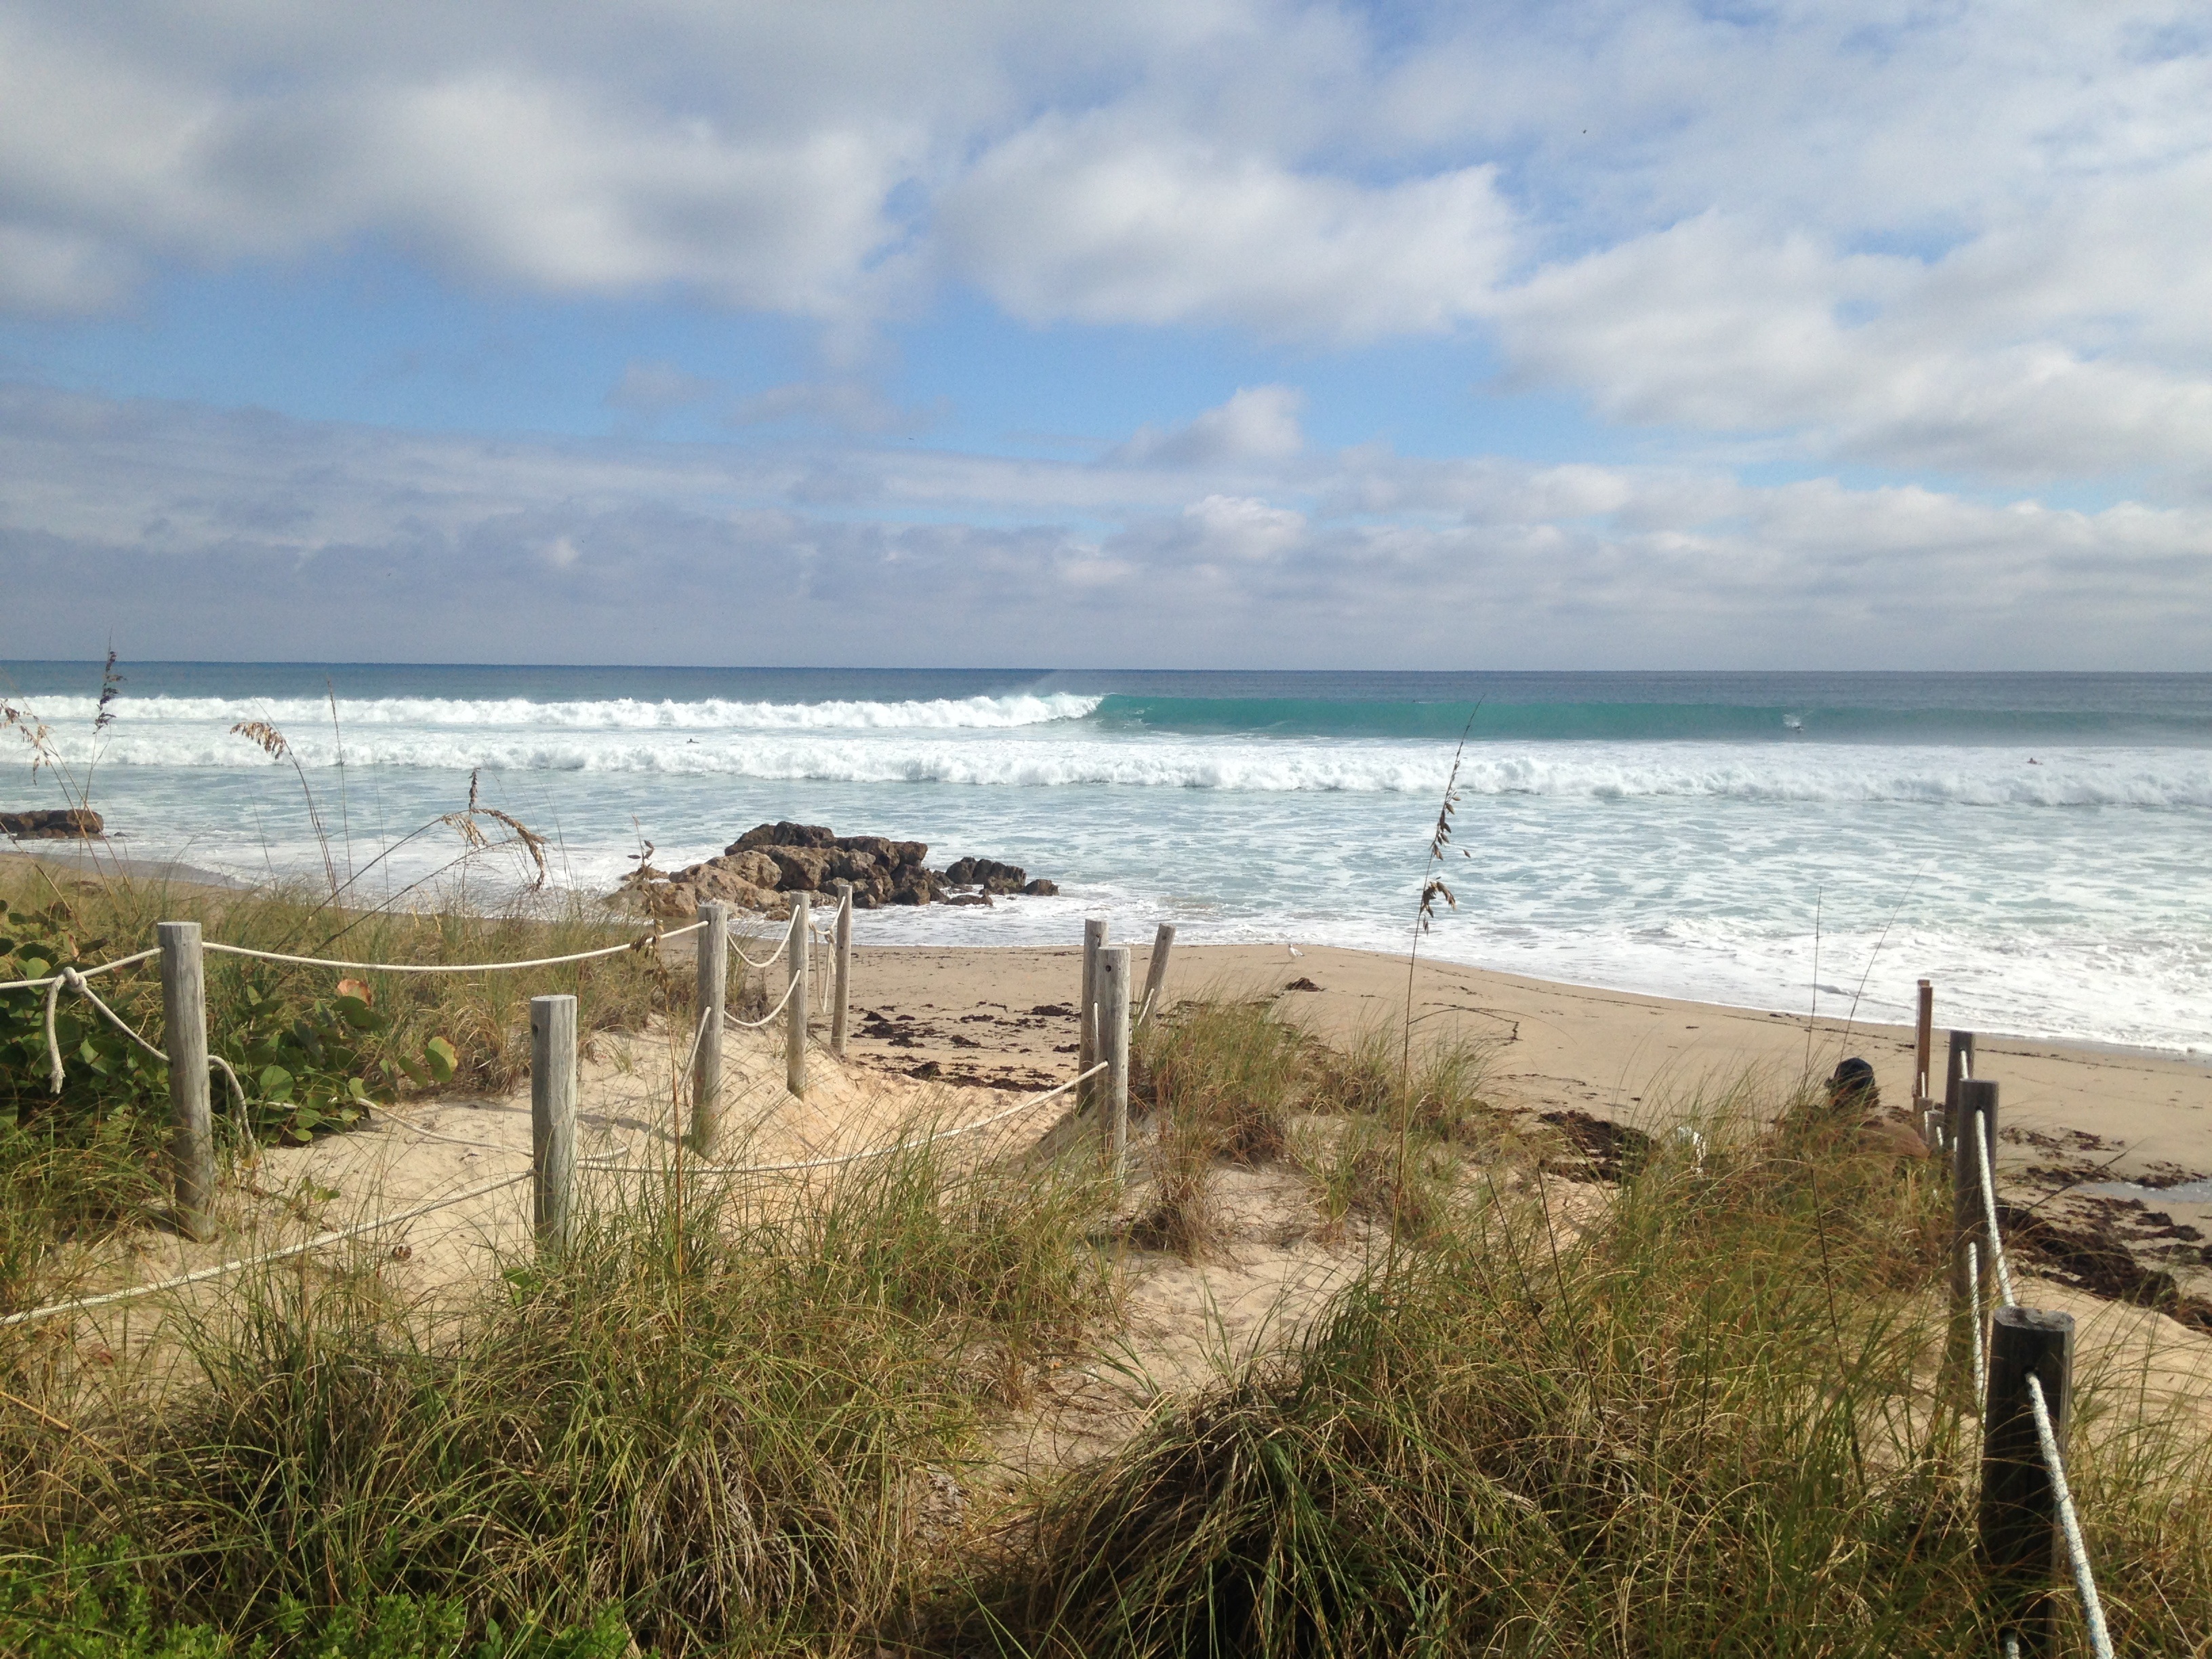
beach, landscape, sea, coast, water, sand, ocean, horizon, shore, wave, vacation, cliff, surf, cove, tropical, bay, lifestyle, terrain, body of water, habitat, cape